Toll-like receptor

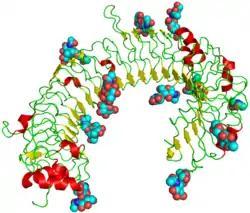
The curved leucine-rich repeat region of toll-like receptors, represented here by TLR3

Toll-like receptors (TLRs) are a class of proteins that play a key role in the innate immune system. They are single-spanning receptors usually expressed on sentinel cells such as macrophages and dendritic cells, that recognize structurally conserved molecules derived from microbes. Once these microbes have reached physical barriers such as the skin or intestinal tract mucosa, they are recognized by TLRs, which activate immune cell responses. The TLRs include TLR1, TLR2, TLR3, TLR4, TLR5, TLR6, TLR7, TLR8, TLR9, TLR10, TLR11, TLR12, and TLR13. Humans lack genes for TLR11, TLR12 and TLR13 and mice lack a functional gene for TLR10. The receptors TLR1, TLR2, TLR4, TLR5, TLR6, and TLR10 are located on the cell membrane, whereas TLR3, TLR7, TLR8, and TLR9 are located in intracellular vesicles (because they are sensors of nucleic acids).